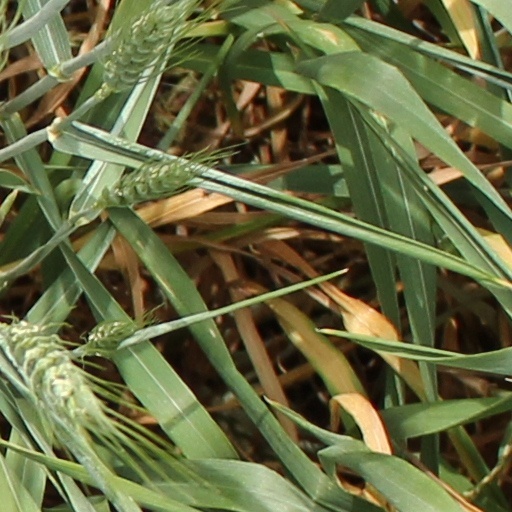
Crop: wheat